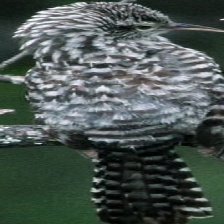
Species: FASCIATED WREN
Scientific name: CAMPYLORHYNCHUS FASCIATUS